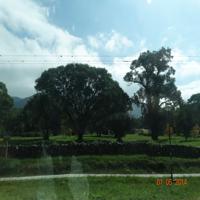
Weather: sun or clear